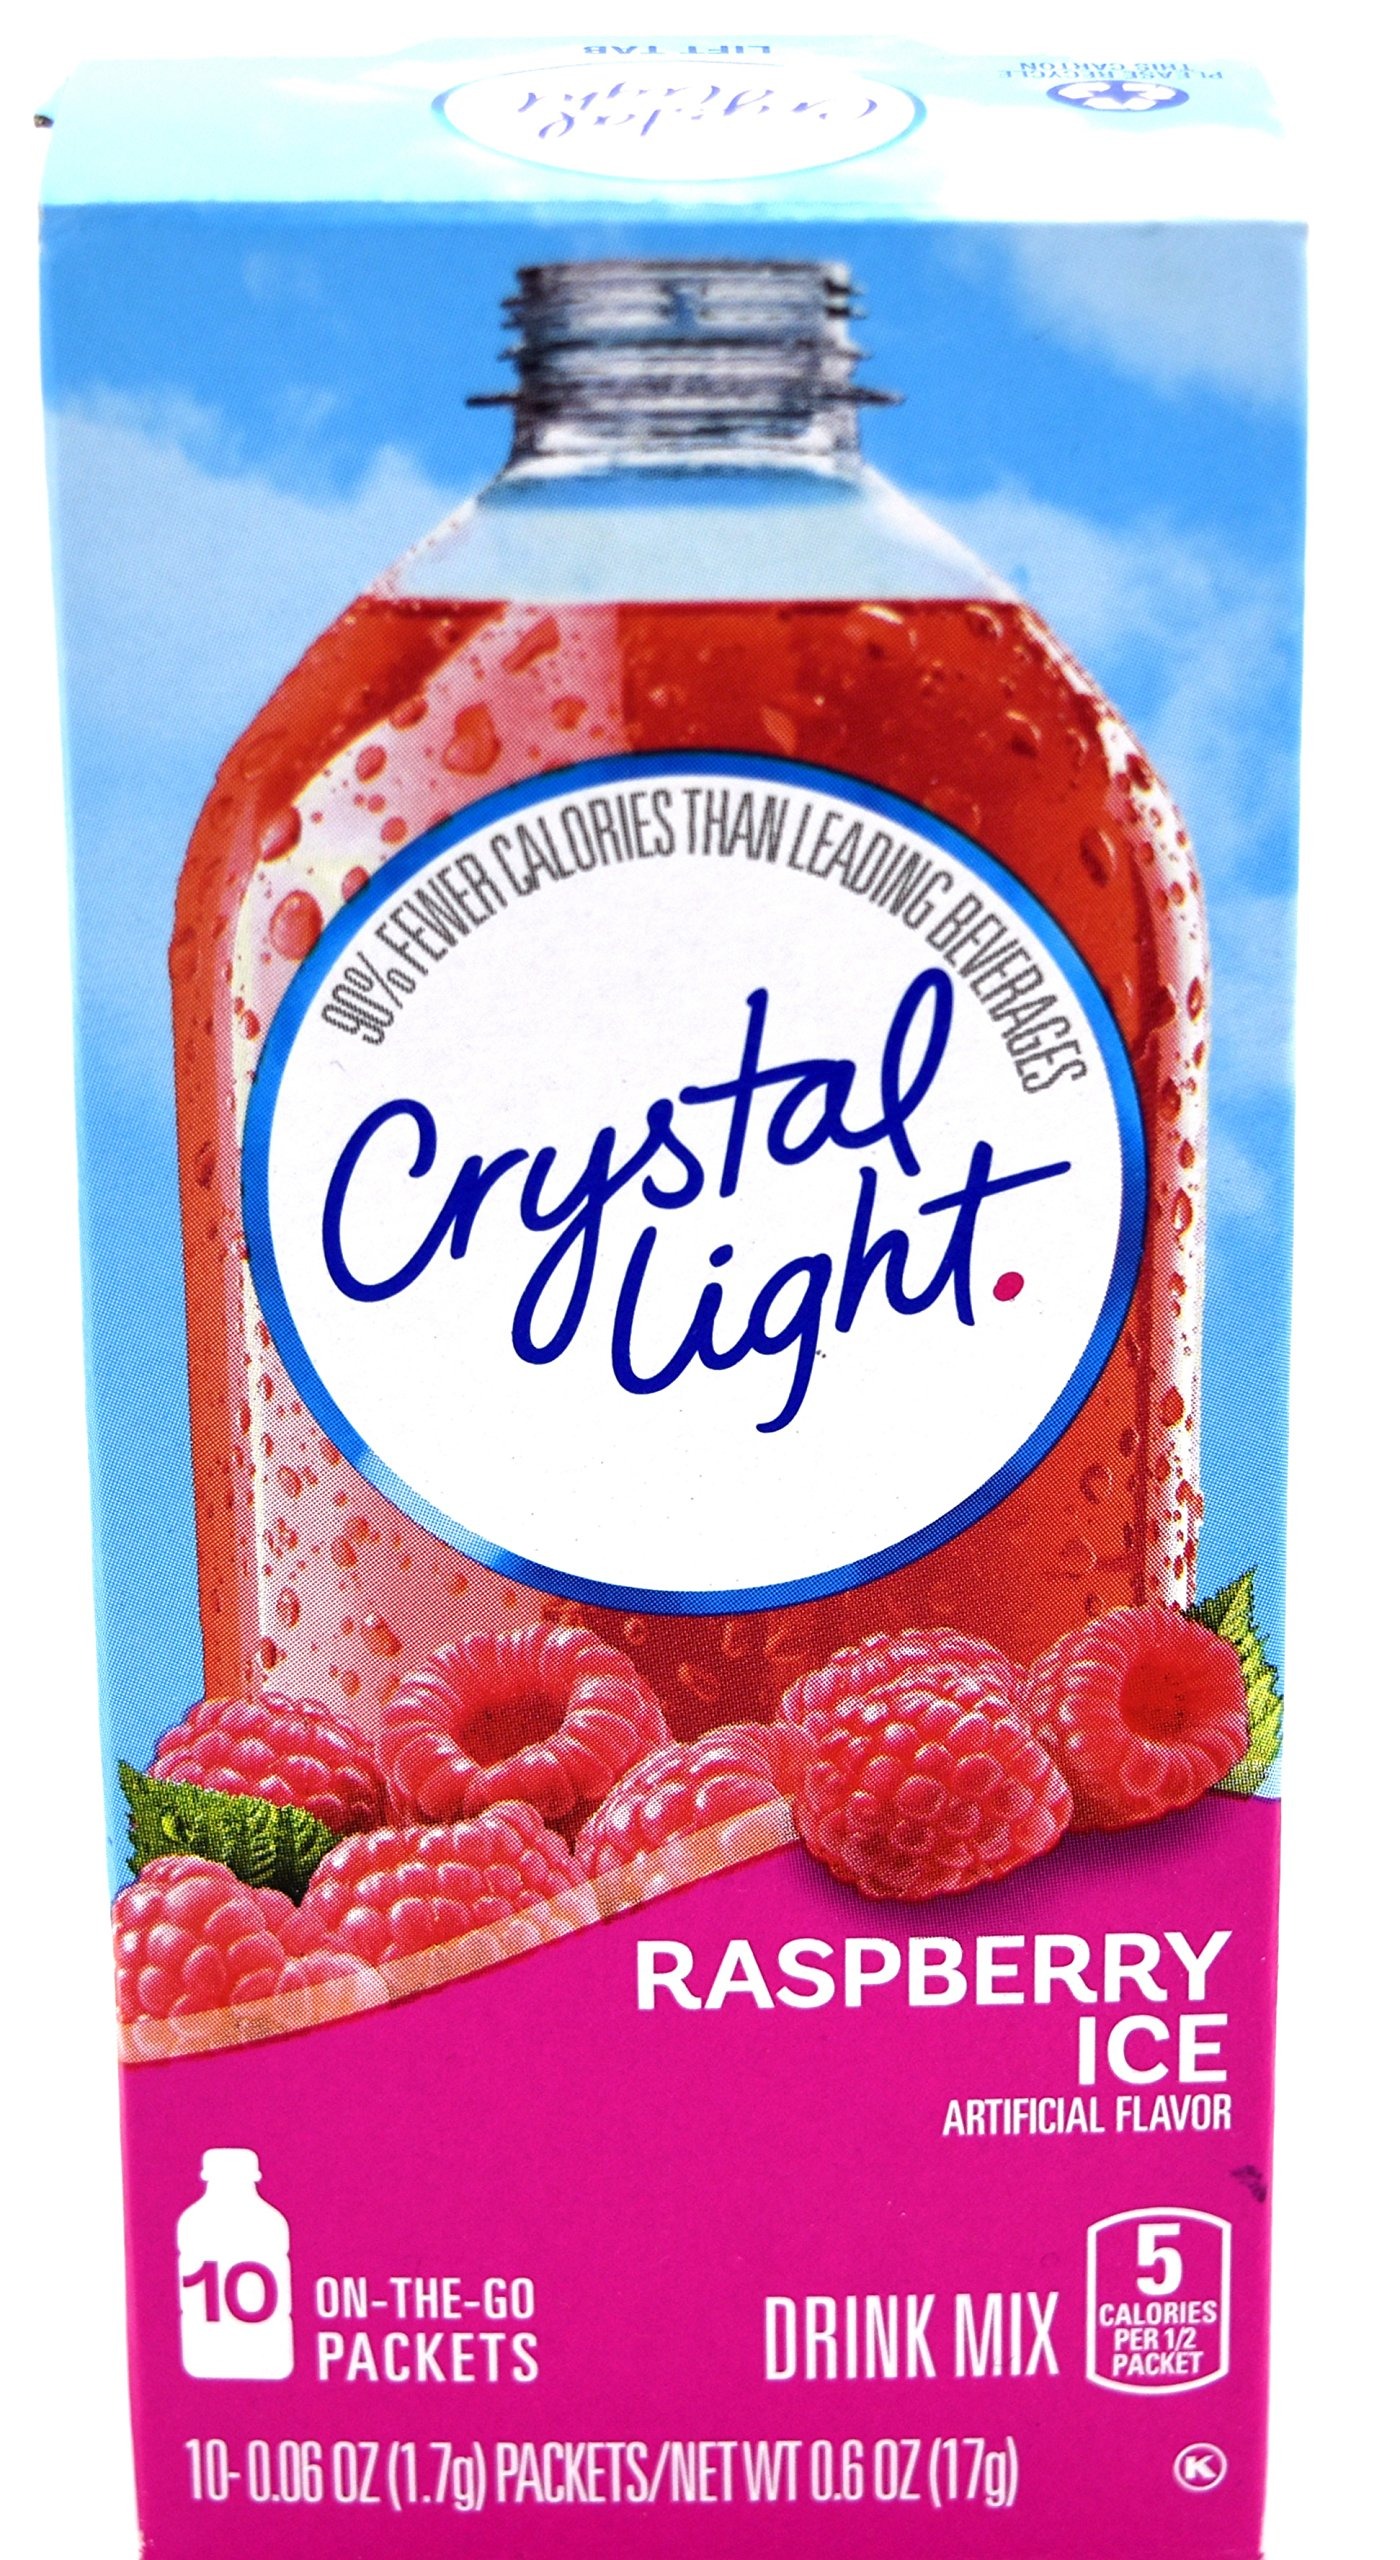
Item Name: Crystal Light On The Go Raspberry Ice Drink Mix, 10-Packet Box (Pack of 15)
Bullet Point 1: Each Box Contains 10 Individual Packets That You Mix with Up to 16.9 Fluid Ounces (500 ml) of Water
Bullet Point 2: Each 8 Ounce (237 ml) Serving Contains 5 Calories
Bullet Point 3: Sugar Free, Low in Sodium and Caffeine Free
Bullet Point 4: Kosher Product and Gluten Free
Bullet Point 5: Crystal Light On The Go has 90% Fewer Calories than Leading Beverages
Product Description: Crystal Light drink mix let’s you add flavor to your life with just 5 calories per serving. It turns the water you need into the water you will love. It transforms ordinary water with fabulous fruit flavors and tantalizing teas. Each sip is the perfect way to refresh, renew and satisfy your thirst for something different.
Value: 15.0
Unit: count

Price: 4.42